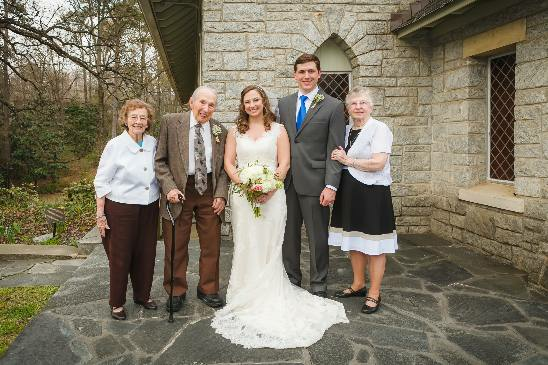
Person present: Yes